Art of Rajasthan

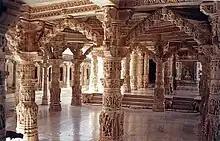
Interior of Jain Luna Vasahi temple at Dilwara, Mount Abu, 1230 and later, with typical "flying arches".

Apart from the architecture of Rajasthan, the most notable forms of the visual art of Rajasthan are architectural sculpture on Hindu and Jain temples in the medieval era, in painting illustrations to religious texts, beginning in the late medieval period, and post-Mughal miniature painting in the Early Modern period, where various different court schools developed, together known as Rajput painting. In both cases, Rajasthani art had many similarities to that of the neighbouring region of Gujarat, the two forming most of the region of "Western India", where artistic styles often developed together.